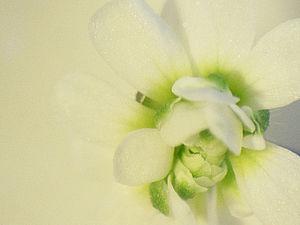
L'histoire de la botanique est l'exposition et la narration des idées, des recherches et des travaux liés à la description, à la classification, au fonctionnement, à la distribution et aux relations des organismes appartenant aux règnes des Champignons, des Chromistes et des Plantes au cours des différentes périodes historiques.